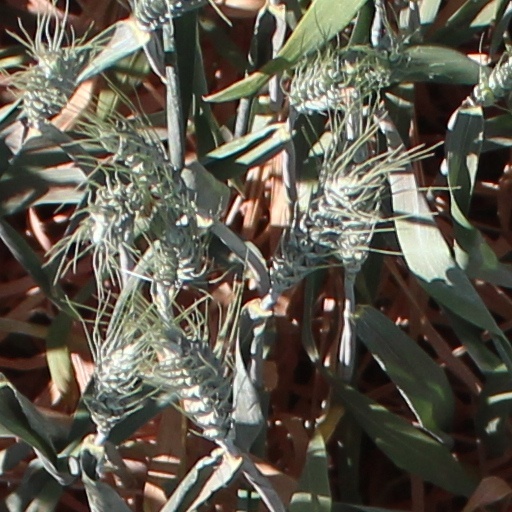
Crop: wheat